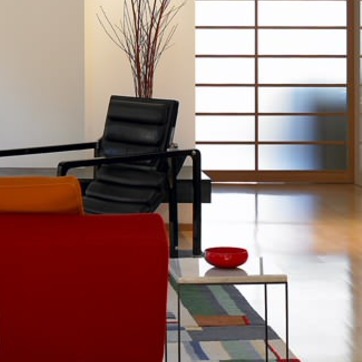
Material: leather